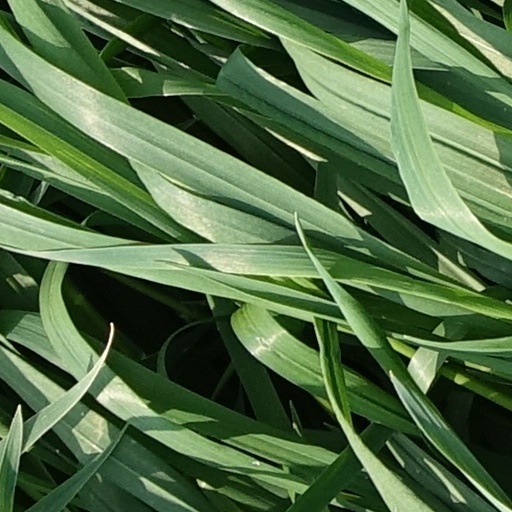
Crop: wheat